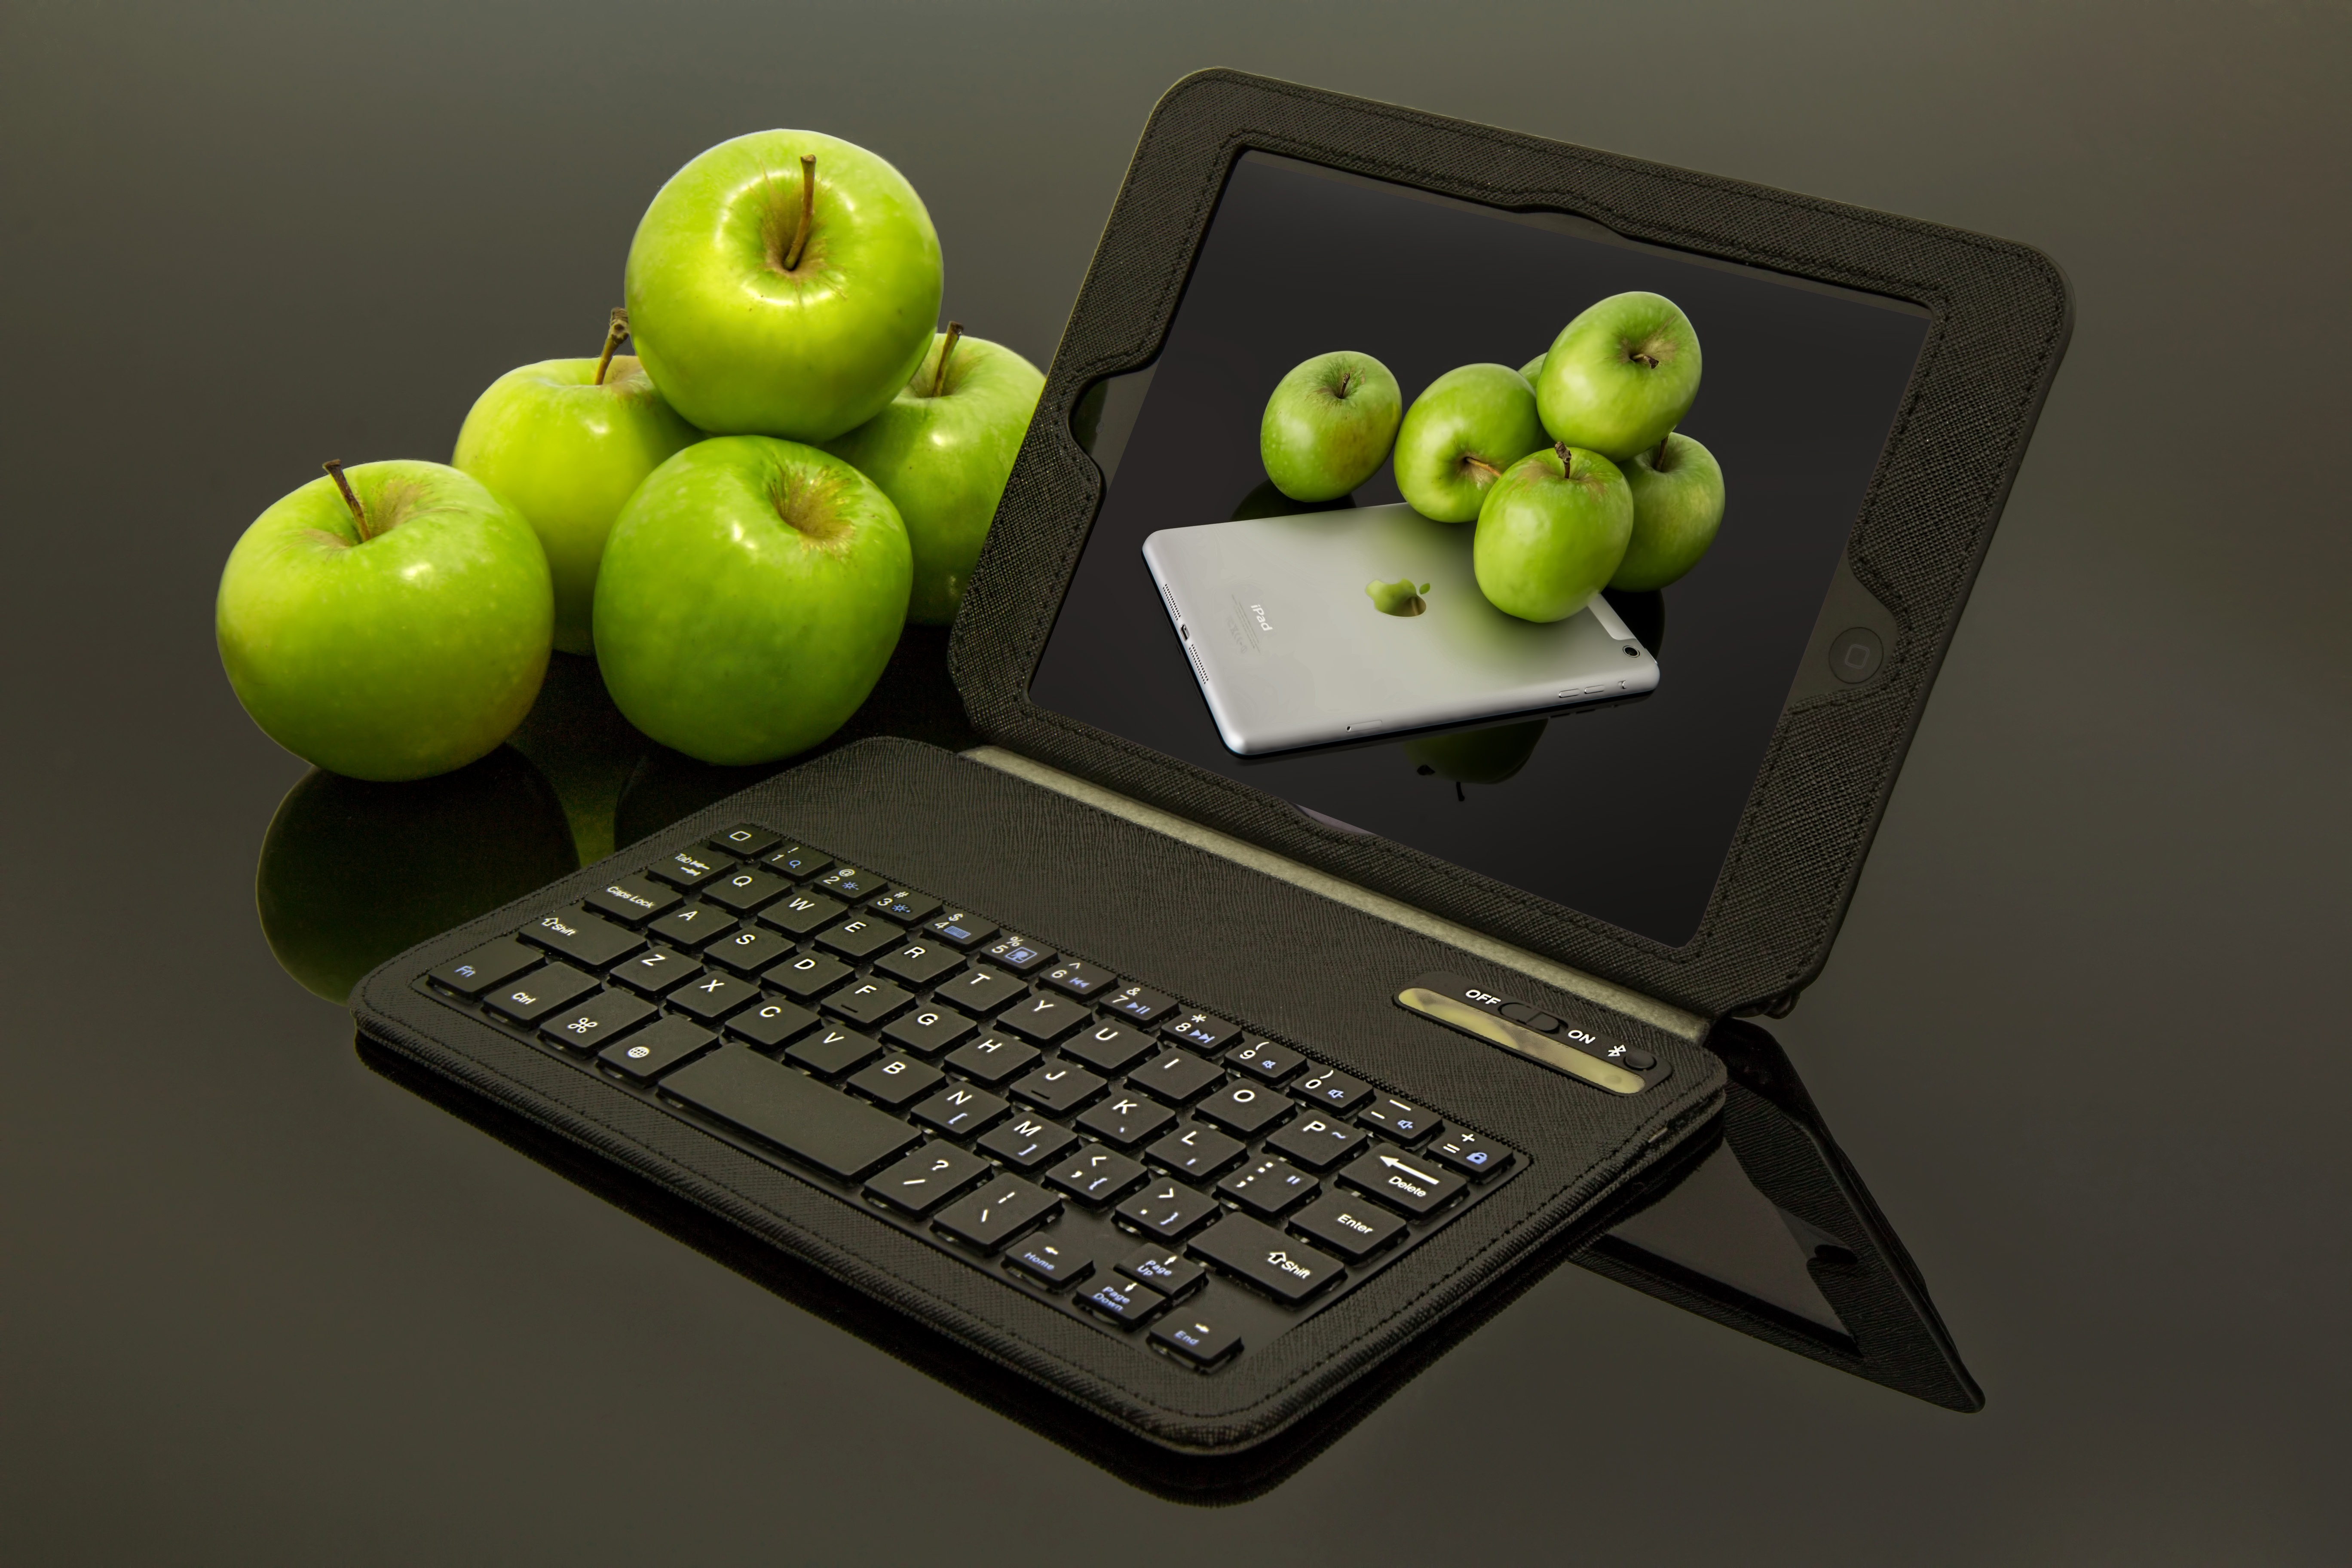
apple, ipad, technology, food, produce, gadget, fruits, apples, multimedia, computer keyboard